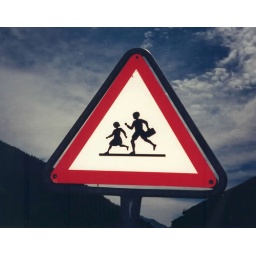
The children crossing sign in Switzerland. I think it looks as though they are running for their lives. 6/99